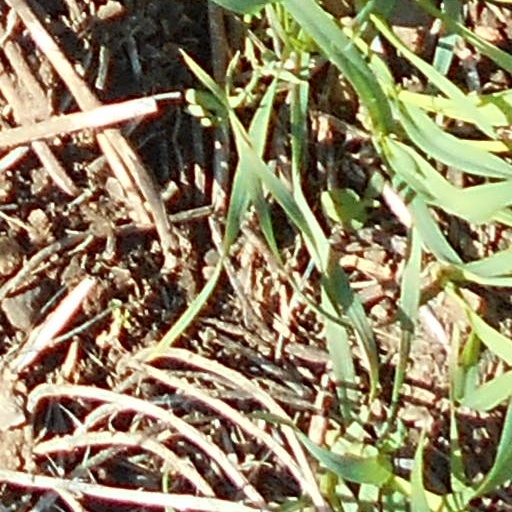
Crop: wheat